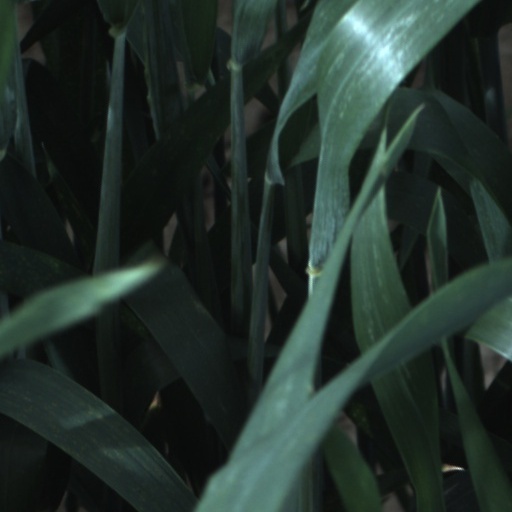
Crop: wheat